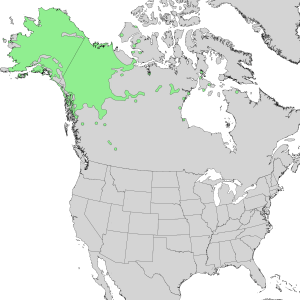
Salix alaxensis, le saule d'Alaska, est une espèce de saules de la famille des Salicaceae, originaire d'Amérique du Nord.